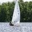
Label: ship